List of Once Upon a Time characters

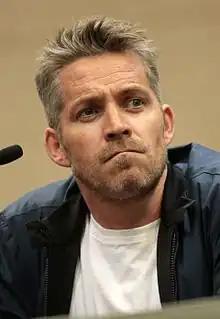
Sean Maguire

Belle French/Lacey (seasons 1–7), portrayed by Emilie de Ravin, is the daughter of Sir Maurice and Colette, second wife of Rumplestiltskin, mother of Gideon, step-mother of Baelfire, and step-grandmother of Henry Mills. Taken as a prisoner by Rumplestiltskin as part of a deal to save her kingdom from the Ogre War, Belle ends up falling in love with him. They share a True Love's Kiss, but he chooses to keep his curse, suspecting foul play. He orders her to leave, and she calls him a coward for not giving their love a chance. She is then captured and declared dead by the Evil Queen, and once the Dark Curse is cast, she becomes Lacey, a mental patient that remains in Regina's confinement in Storybrooke's General Hospital's mental ward beneath the town. Shortly before the curse was broken, Jefferson / Mad Hatter frees her and reunites her with Rumplestiltskin. Despite having an on-and-off relationship with Rumplestiltskin, Belle eventually marries him and gives birth to Gideon. As her dream is to travel, Rumplestiltskin takes her and their son to see the realms, where they eventually settle down at the Edge of Realms. Belle later dies of old age.